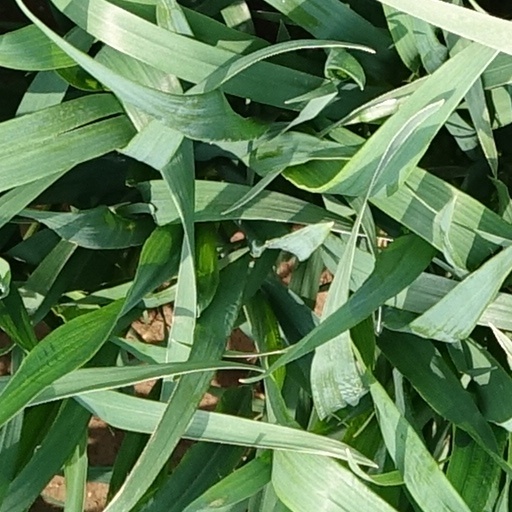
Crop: wheat